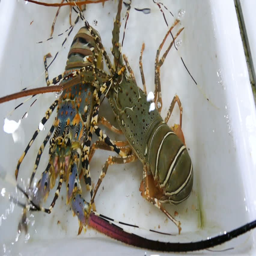
big lobster in a stall at seafood market .